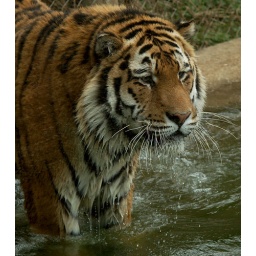
tiger standing in water